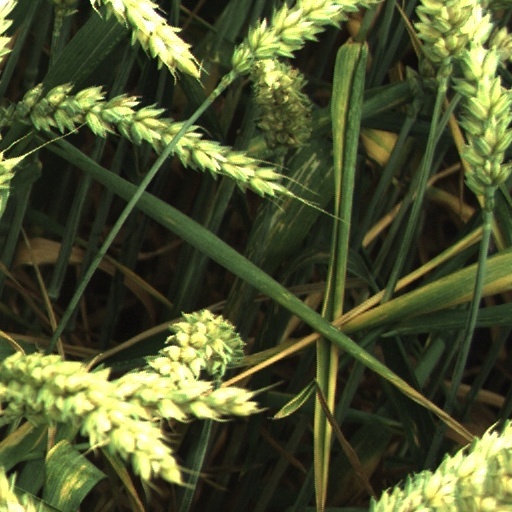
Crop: wheat